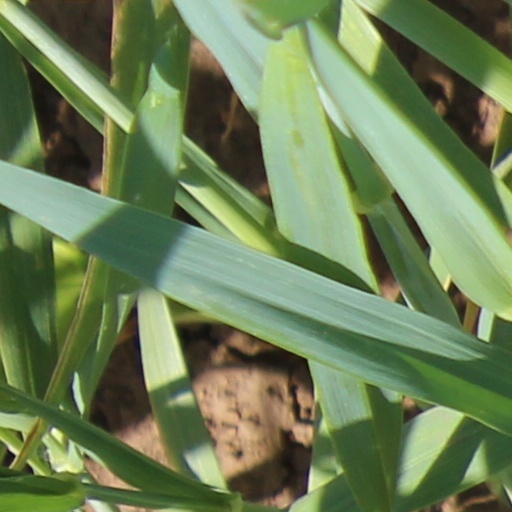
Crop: wheat